Chinese architecture

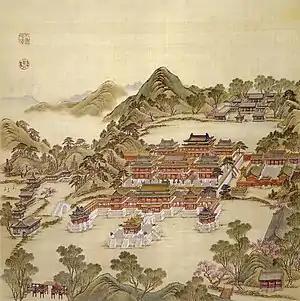
The Wonderland of Fanghu in the Old Summer Palace.It was destroyed by Anglo-French Allied Forces in 1860. (Fanghu is one of the wonderlands on the sea in Chinese myths. It is the same as Fangzhang. "方壶", 同"方丈", 是中国传说中海上三仙山之一.)

Chinese civilizations and cultures developed in the plains along China's numerous rivers that emptied into Bohai and Hongzhow bays. The most prominent of these rivers, the Yellow and the Yangtze, hosted many villages. The climate was warmer and more humid than today, allowing millet to be grown in the north and rice in the south. However, Chinese civilization has no single "origin". Instead, it featured a gradual multinuclear development between 4000 and 2000 BC – from village communities to what anthropologists call cultures to states.